Norwood Junction railway station

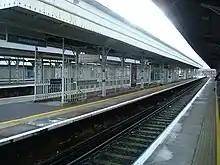
Platform 1,2 & 3 at Norwood Junction when the station was managed by Southern. (view from Platform 1)

Platform 3 is mainly used for northbound trains terminating at Bedford via London Bridge. Many passengers use this platform to go to central London, London St Pancras International & Luton Airport Parkway. The platform serves both fast and stopping services, and is mainly used by Thameslink.